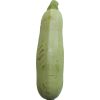
Label: zucchini